Agromyzidae

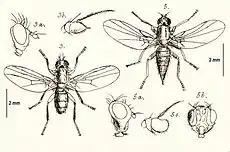
Figure 3 "Cerodontha denticornis", 3a head lateral, 3b antenna, and figure 5 "Phytomyza affinis" 5a head lateral, 5b face, 5c antenna

These are small, sometimes minute, flies, at most 0.9 to 6.0 mm in length. The body is usually short, and the thorax has a rectangular profile, with a well-developed humeral callus. The abdomen is broad and the legs are short. The thorax and abdomen are often light grey, rarely dark, but may be yellow, green, blue-green, and variably coppery or metallic.